Climate of the United States

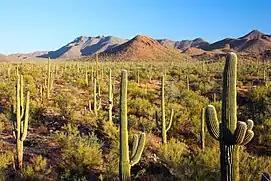
Sonoran Desert at Saguaro National Park

Northern Arizona and New Mexico, central and northern Nevada and most of Utah (outside higher mountain areas) have a temperate semi-desert to desert climate, but with colder and snowier winters than in Phoenix and similar areas, and less-hot summers (as at Salt Lake City, Utah). Summer high temperatures often reach the 90s, but low temperatures drop into the low 60s and even 50s. As in other temperate desert climates, the dry air results in large differences (sometimes over 40 degrees) between daytime high and nighttime low temperatures. Precipitation, though scarce, often falls year-round, influenced both by summer thunderstorms brought by the Southwestern monsoon (primarily in southern areas), and by winter-season storms from the Pacific Ocean.